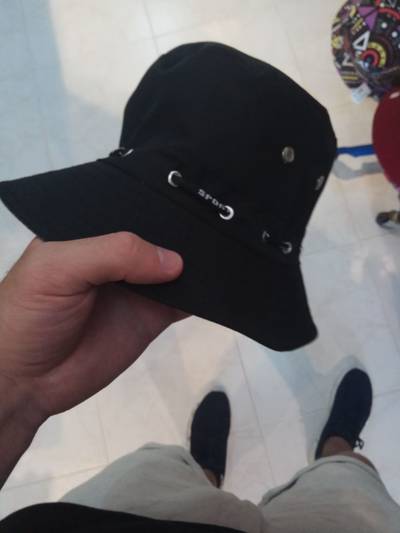
Waste category: clothes